Air Forces of the National People's Army

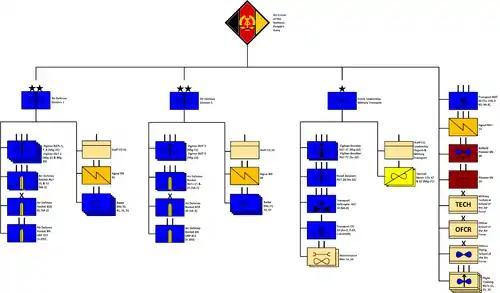
Structure of the , 1988

All fighter-bomber aircraft, transport aircraft, reconnaissance aircraft and transport helicopters were under the control of the FO FMTFK (roughly translates into: "Lead unit of the Frontal and Military air units"). The following units were part of the FO FMTFK: